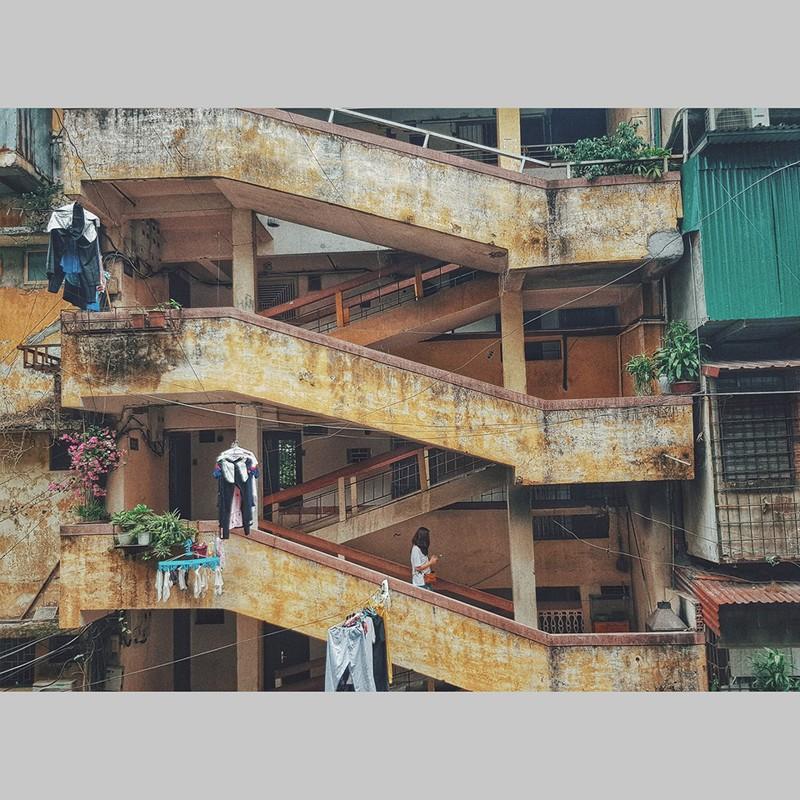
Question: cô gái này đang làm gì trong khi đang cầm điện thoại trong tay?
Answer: đi xuống cầu thang